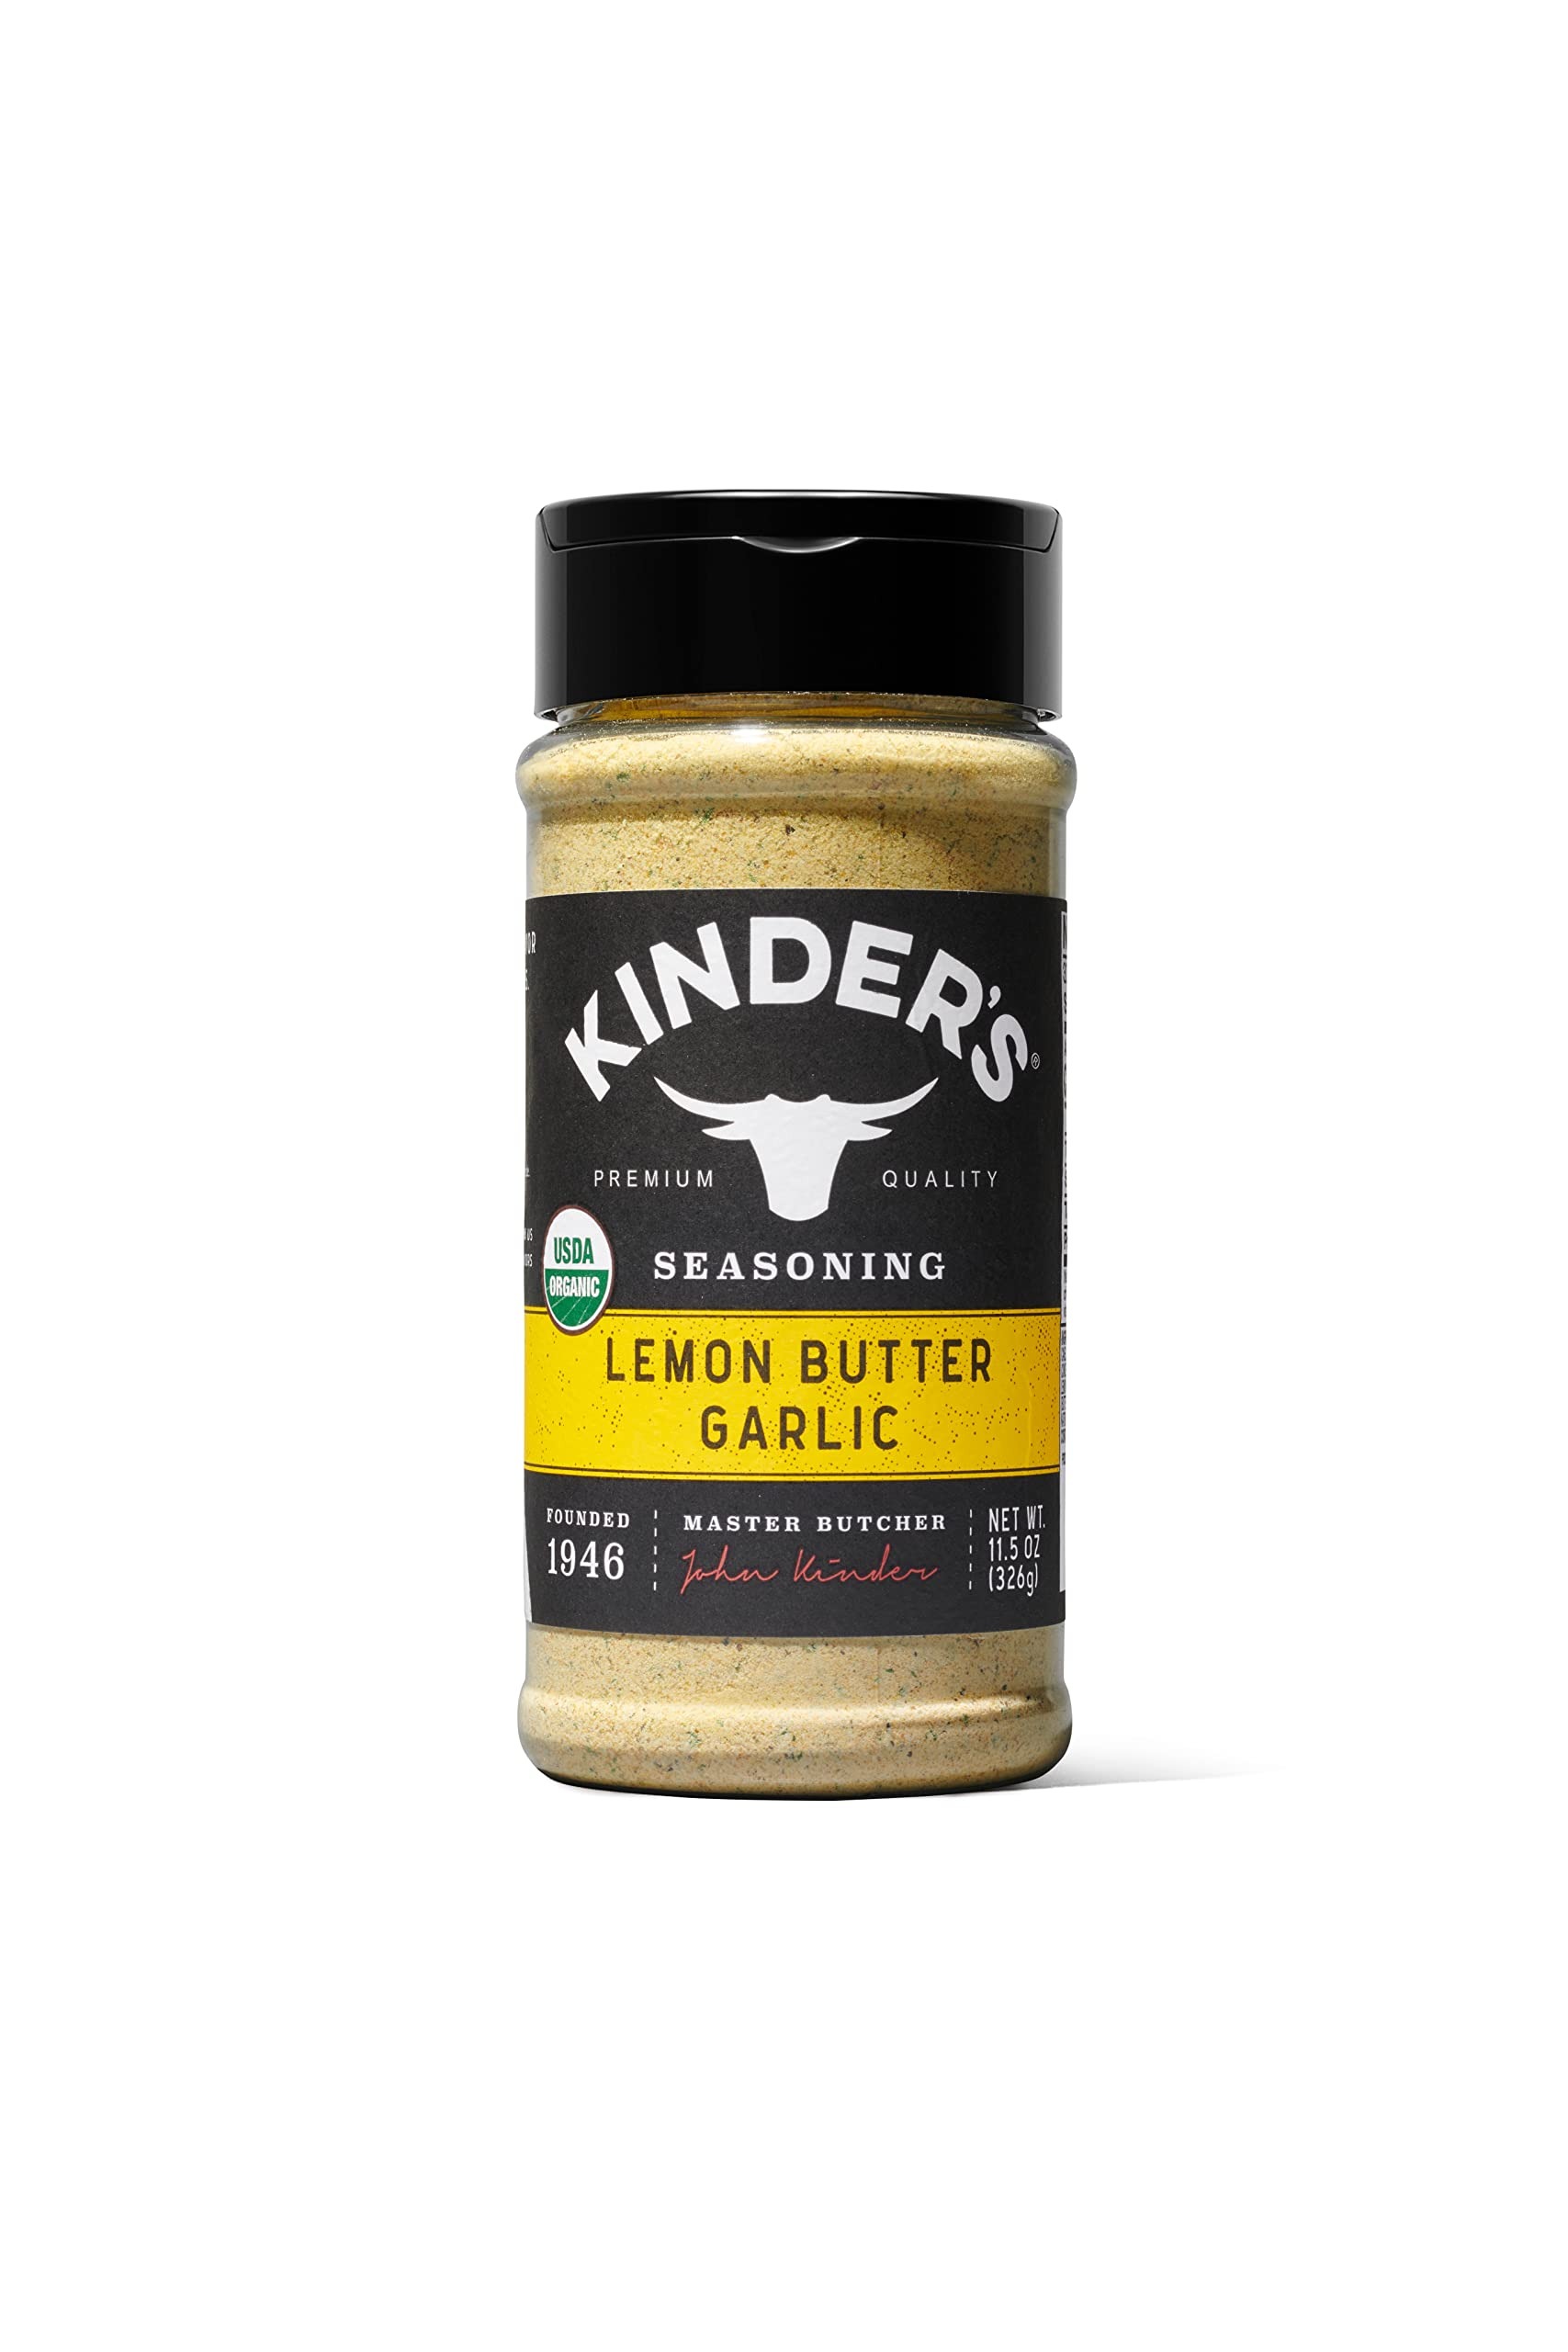
Item Name: Kinder's Organic Lemon Butter Garlic, Premium Quality Seasoning, MSG Free, USDA Certified Organic, 11.5 oz
Bullet Point 1: The name says it all. Our new Lemon Butter Garlic seasoning is a combination of flavors we love. We combine real dairy butter, lemon, and premium garlic into one of the most versatile seasonings we’ve ever made. It’s great on chicken, fish, pork, veggies and more. We can’t wait for you to try it.
Bullet Point 2: Elevate your everyday cuisine with Kinder’s Premium Organic Lemon Butter Garlic. Whether making meals on the grill, smoker or oven, incorporate our Lemon Butter Garlic to bring your dishes to the next level.
Bullet Point 3: Great flavor starts with a careful selection of ingredients. Kinder's Lemon Butter Garlic is USDA Organic Certified, Non-GMO, and MSG-free.
Bullet Point 4: To use, shake our spice blend generously on seafood, meat, and veggies before cooking and when ready to serve, sprinkle liberally for even more Lemon Butter Garlic flavor.
Bullet Point 5: Whether used on salmon, steaks, potatoes, chicken or veggies, the bold and rich flavor of Lemon Butter Garlic is a cut above the rest.
Bullet Point 6: We've been Obsessed with Quality Since 1946, following Master Butcher John Kinder's desire to share premium quality food with the world.
Product Description: The name says it all. Our new Lemon Butter Garlic seasoning is a combination of flavors we love. We combine real dairy butter, lemon, and premium garlic into one of the most versatile seasonings we’ve ever made. It’s great on chicken, fish, pork, veggies and more. We can’t wait for you to try it. Elevate your everyday cuisine with Kinder’s Premium Organic Lemon Butter Garlic. Whether making meals on the grill, smoker or oven, incorporate our Lemon Butter Garlic to bring your dishes to the next level. Great flavor starts with a careful selection of ingredients. Kinder's Lemon Butter Garlic is USDA Organic Certified, Non-GMO, and MSG-free. To use, shake our spice blend generously on seafood, meat, and veggies before cooking and when ready to serve, sprinkle liberally for even more Lemon Butter Garlic flavor. Whether used on salmon, steaks, potatoes, chicken or veggies, the bold and rich flavor of Lemon Butter Garlic is a cut above the rest. We've been Obsessed with Quality Since 1946, following Master Butcher John Kinder's desire to share premium quality food with the world.
Value: 11.5
Unit: Ounce

Price: 4.98